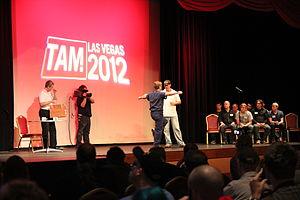
Le One Million Dollar Paranormal Challenge était une activité menée par la James Randi Educational Foundation de 1964 à 2015. La fondation invitait les gens qui prétendent posséder des pouvoirs paranormaux à les tester selon des critères scientifiques rigoureux, un résultat positif leur permettant d'empocher la prime d'un million de dollars. Plus de mille personnes ont répondu à l'appel, sans que l'une d'elles puisse satisfaire aux exigences du test.